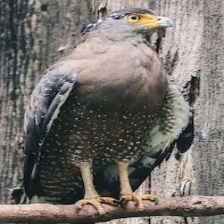
Species: CRESTED SERPENT EAGLE
Scientific name: SPILORNIS CHEELA